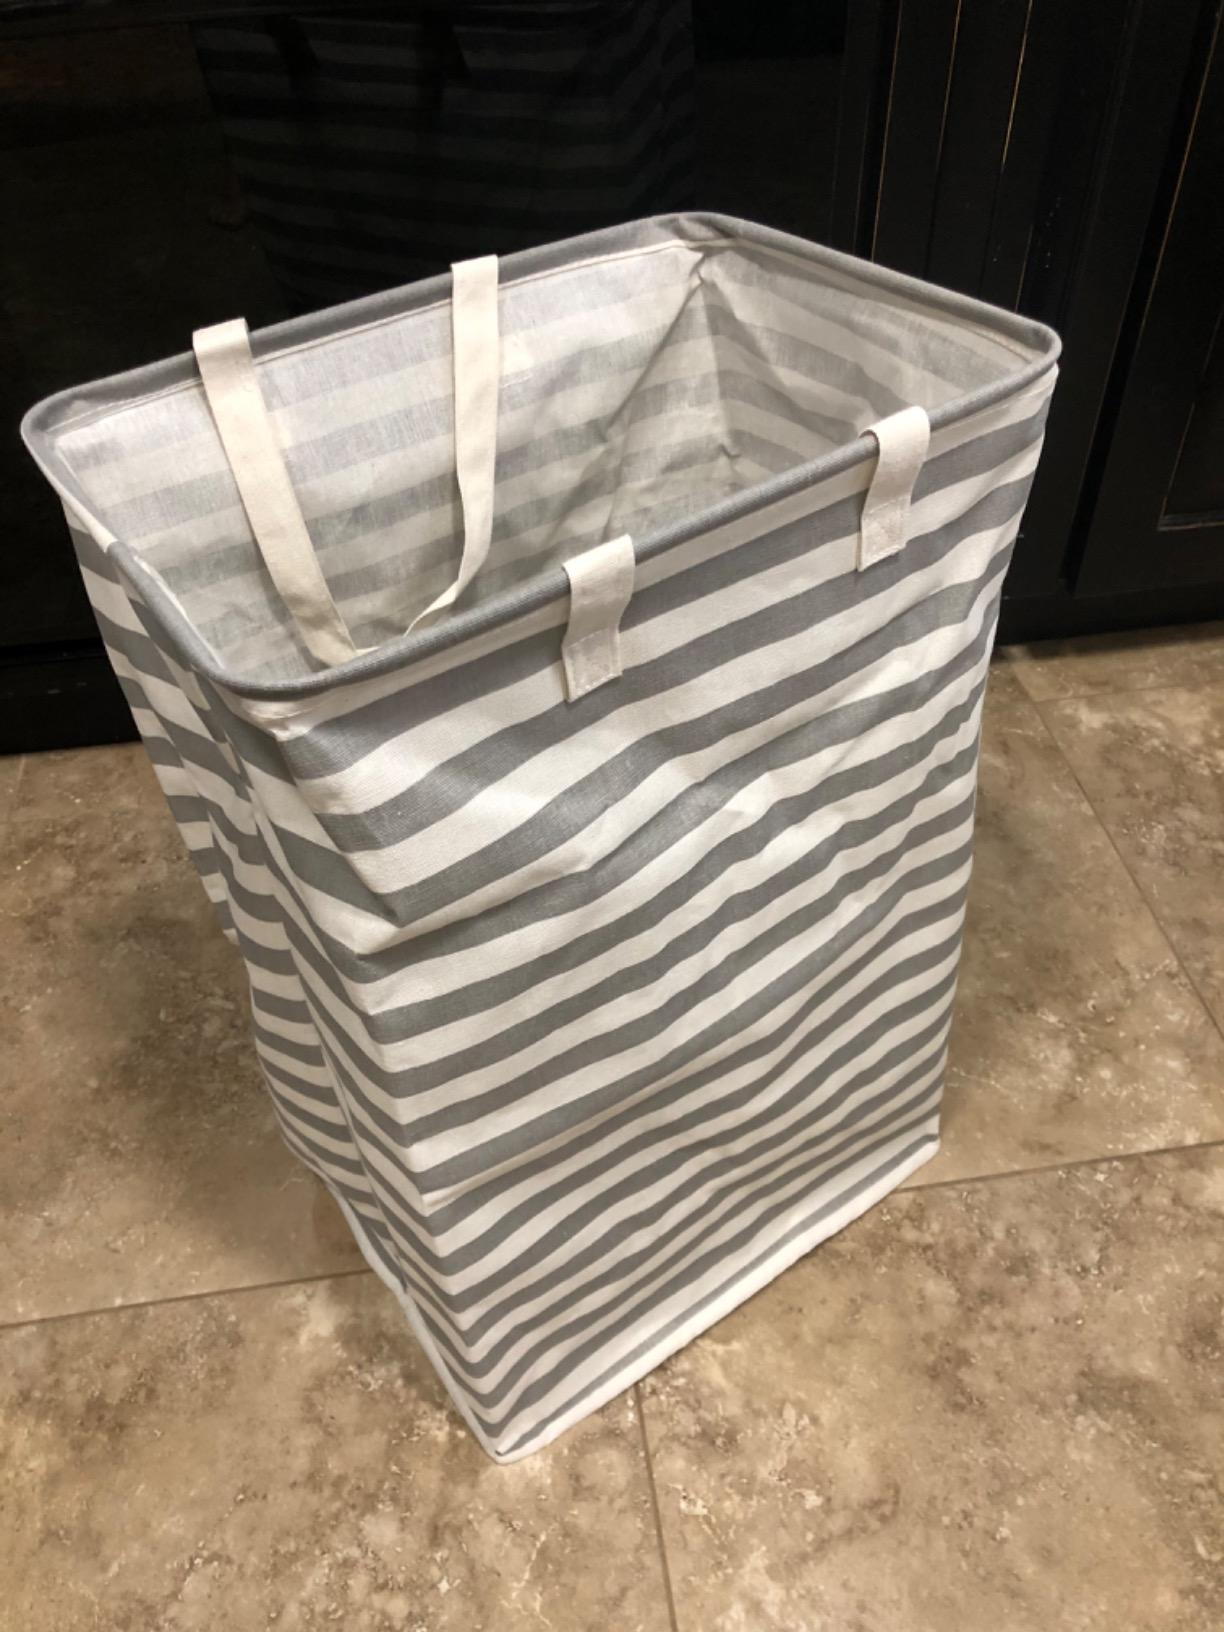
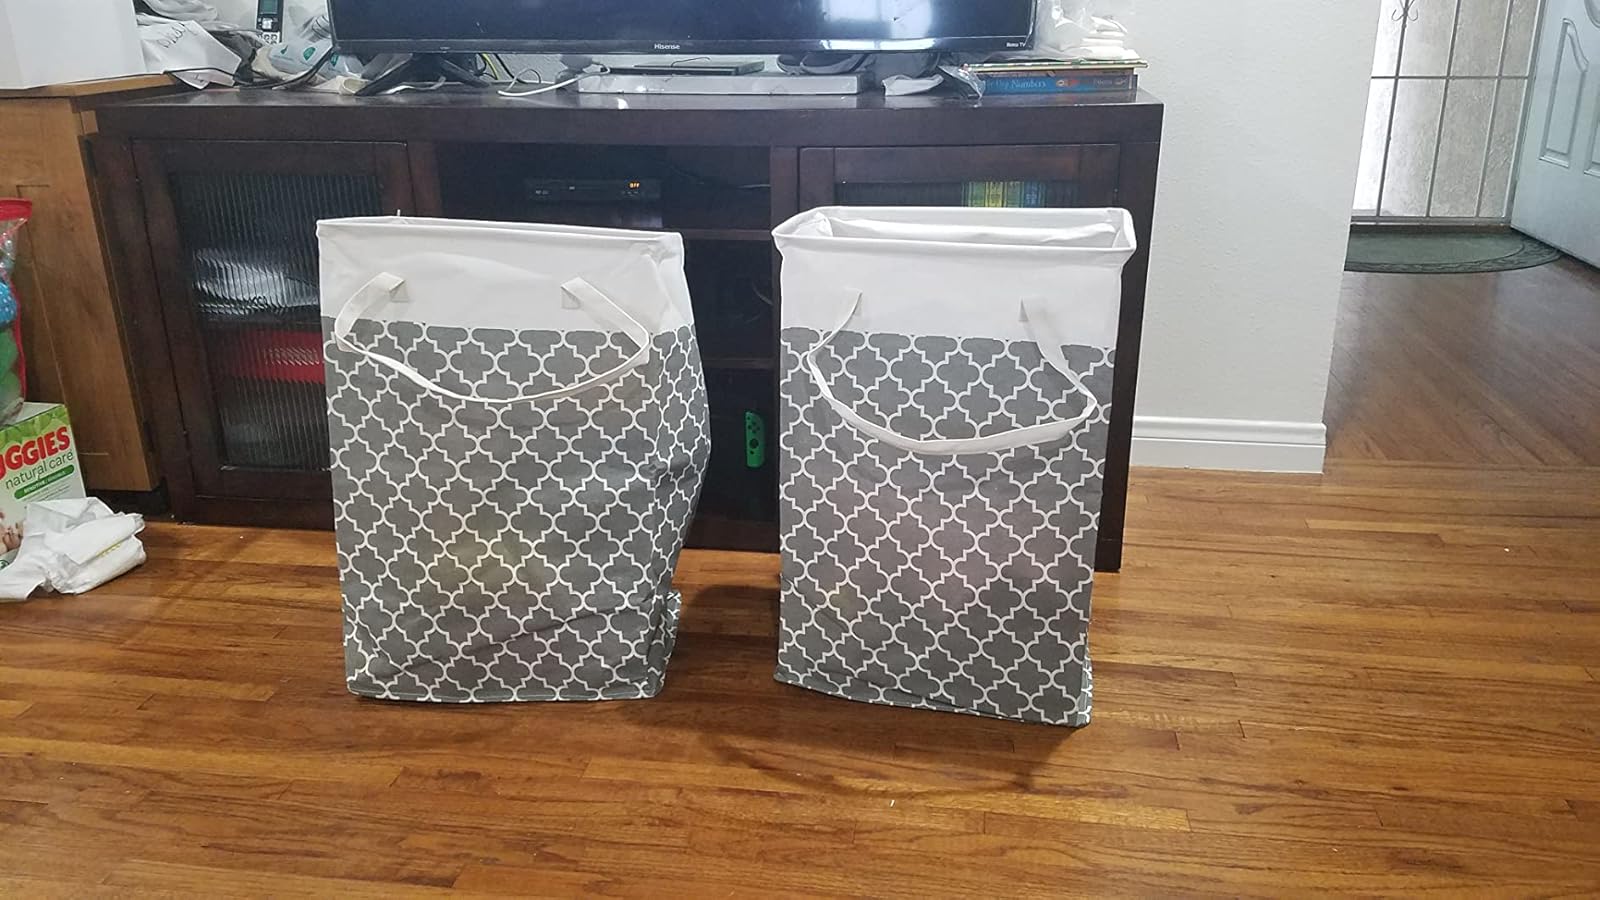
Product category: items_hamper
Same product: no